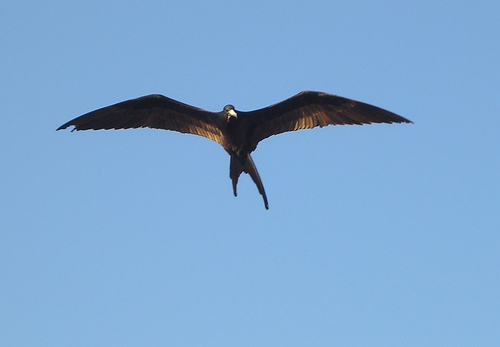
the bird has a massive wingspan, and its wings are mainly black with brown undertones. its body is sleek by strong, with distinct dark tailfeathers. its beak is large, pointed, slightly curved, and a pale yellow.
the bird has a light brown tone on his wing, and has a large wing span.
a skinny black bird with long wings and a long v shaped tail.
this bird is brown and black in color with a large beak, and black eye rings.
this large bird is mostly black and shades of brown with a very sharp light-colored beak.
this bird has wings that are brown and has a white billa large solid brown bird with a long, sharp bill.
the bird has wings that are black and brown toned, with a long pointed bill.
this bird has wings that are brown and has a yellow bill
this large black bird has a long wingspan and a tail that forks into an inverted v during flight.
Species: Frigatebird